Piano maintenance

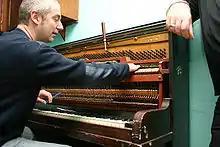
A piano tuner at work

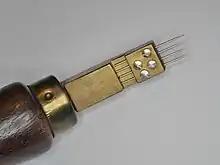
Voicing needle for softening hammers

The felt hammers of the piano tend to harden over time, as the felt becomes compressed by repeated impact. They also form grooves at the points of contact with the strings. Harder hammers produce a brighter tone quality, which may ultimately become harsh and undesirable. Piano technicians can soften hammers using special tools called voicing needles. They also sometimes use special hardening agents when the hammers are too soft (though this practise is controversial among some technicians). In either case, an important goal is uniform tone quality across the piano, since the hammers are not used with equal frequency and therefore tend to wear unevenly. How much and how forcefully the piano is played is a factor in how often a piano is voiced, as are the piano's setting and the preferences of its players.